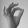
ASL letter: F